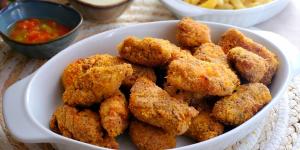
chicharron de pollo peruano